Augusta University

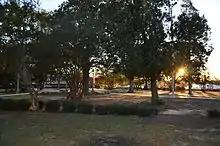
Augusta University Summerville campus

Located in Augusta's Medical District, the Health Sciences campus features all medical programs of the university, as well as the Health Sciences Building, Interdisciplinary Research Building, Wellness Center, Cancer Center, Medical College of Georgia, The Dental College of Georgia, and the College of Science and Mathematics.